Ornithocheiromorpha

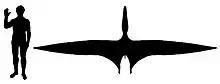
Size of "Istiodactylus latidens" compared to a human

A discovery in Asia, specifically northwestern China, was reported in 2006. The lake sediments allowed an exceptional preservation of fossils, and therefore paleontologists Qiu Zhanxiang and Wang Banyue started official excavations. Part of the findings consisted of dense concentrations of pterosaur bones, associated with soft tissues and eggs. In 2014, a new species was named and described: "Hamipterus tianshanensis". It was named by Wang Xiaolin, Alexander Kellner, Jiang Shunxing, Wang Qiang, Ma Yingxia, Yahefujiang Paidoula, Cheng Xin, Taissa Rodrigues, Meng Xi, Zhang Jialiang, Li Ning, and Zhou Zhonghe. The generic name "Hamipterus" combines that of the Hami region, with the word "pteron", meaning "wing", and the specific name refers to the provenance from the Tian Shan, a mountain range.